Military history of Afghanistan

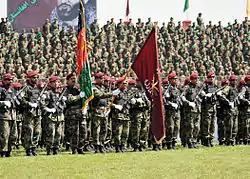
Soldiers of the Afghan National Army, including members of its Commando Corps standing in the front.

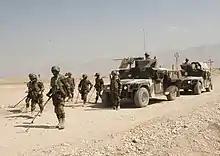
Soldiers training on how to clear improvised explosive devices (IEDs) on roads

By 2006, more than 60,000 former militiamen from around the country were disarmed. In 2007, it was reported that the DDR programmes had dismantled 274 paramilitary organizations, reintegrated over 62,000 militia members into civilian life, and recovered more than 84,000 weapons, including heavy weapons. But "The New York Times" also reported a rise in hoarded weapons and a growing Taliban threat, even in the north of the country.